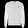
Label: Pullover